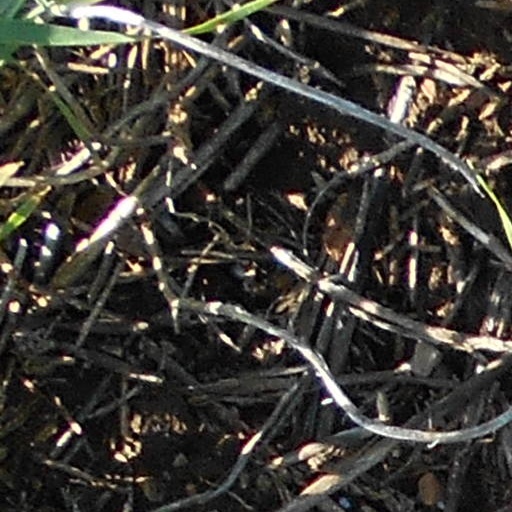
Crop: wheat